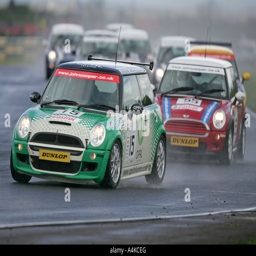
automobile make in the wet